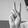
ASL letter: V